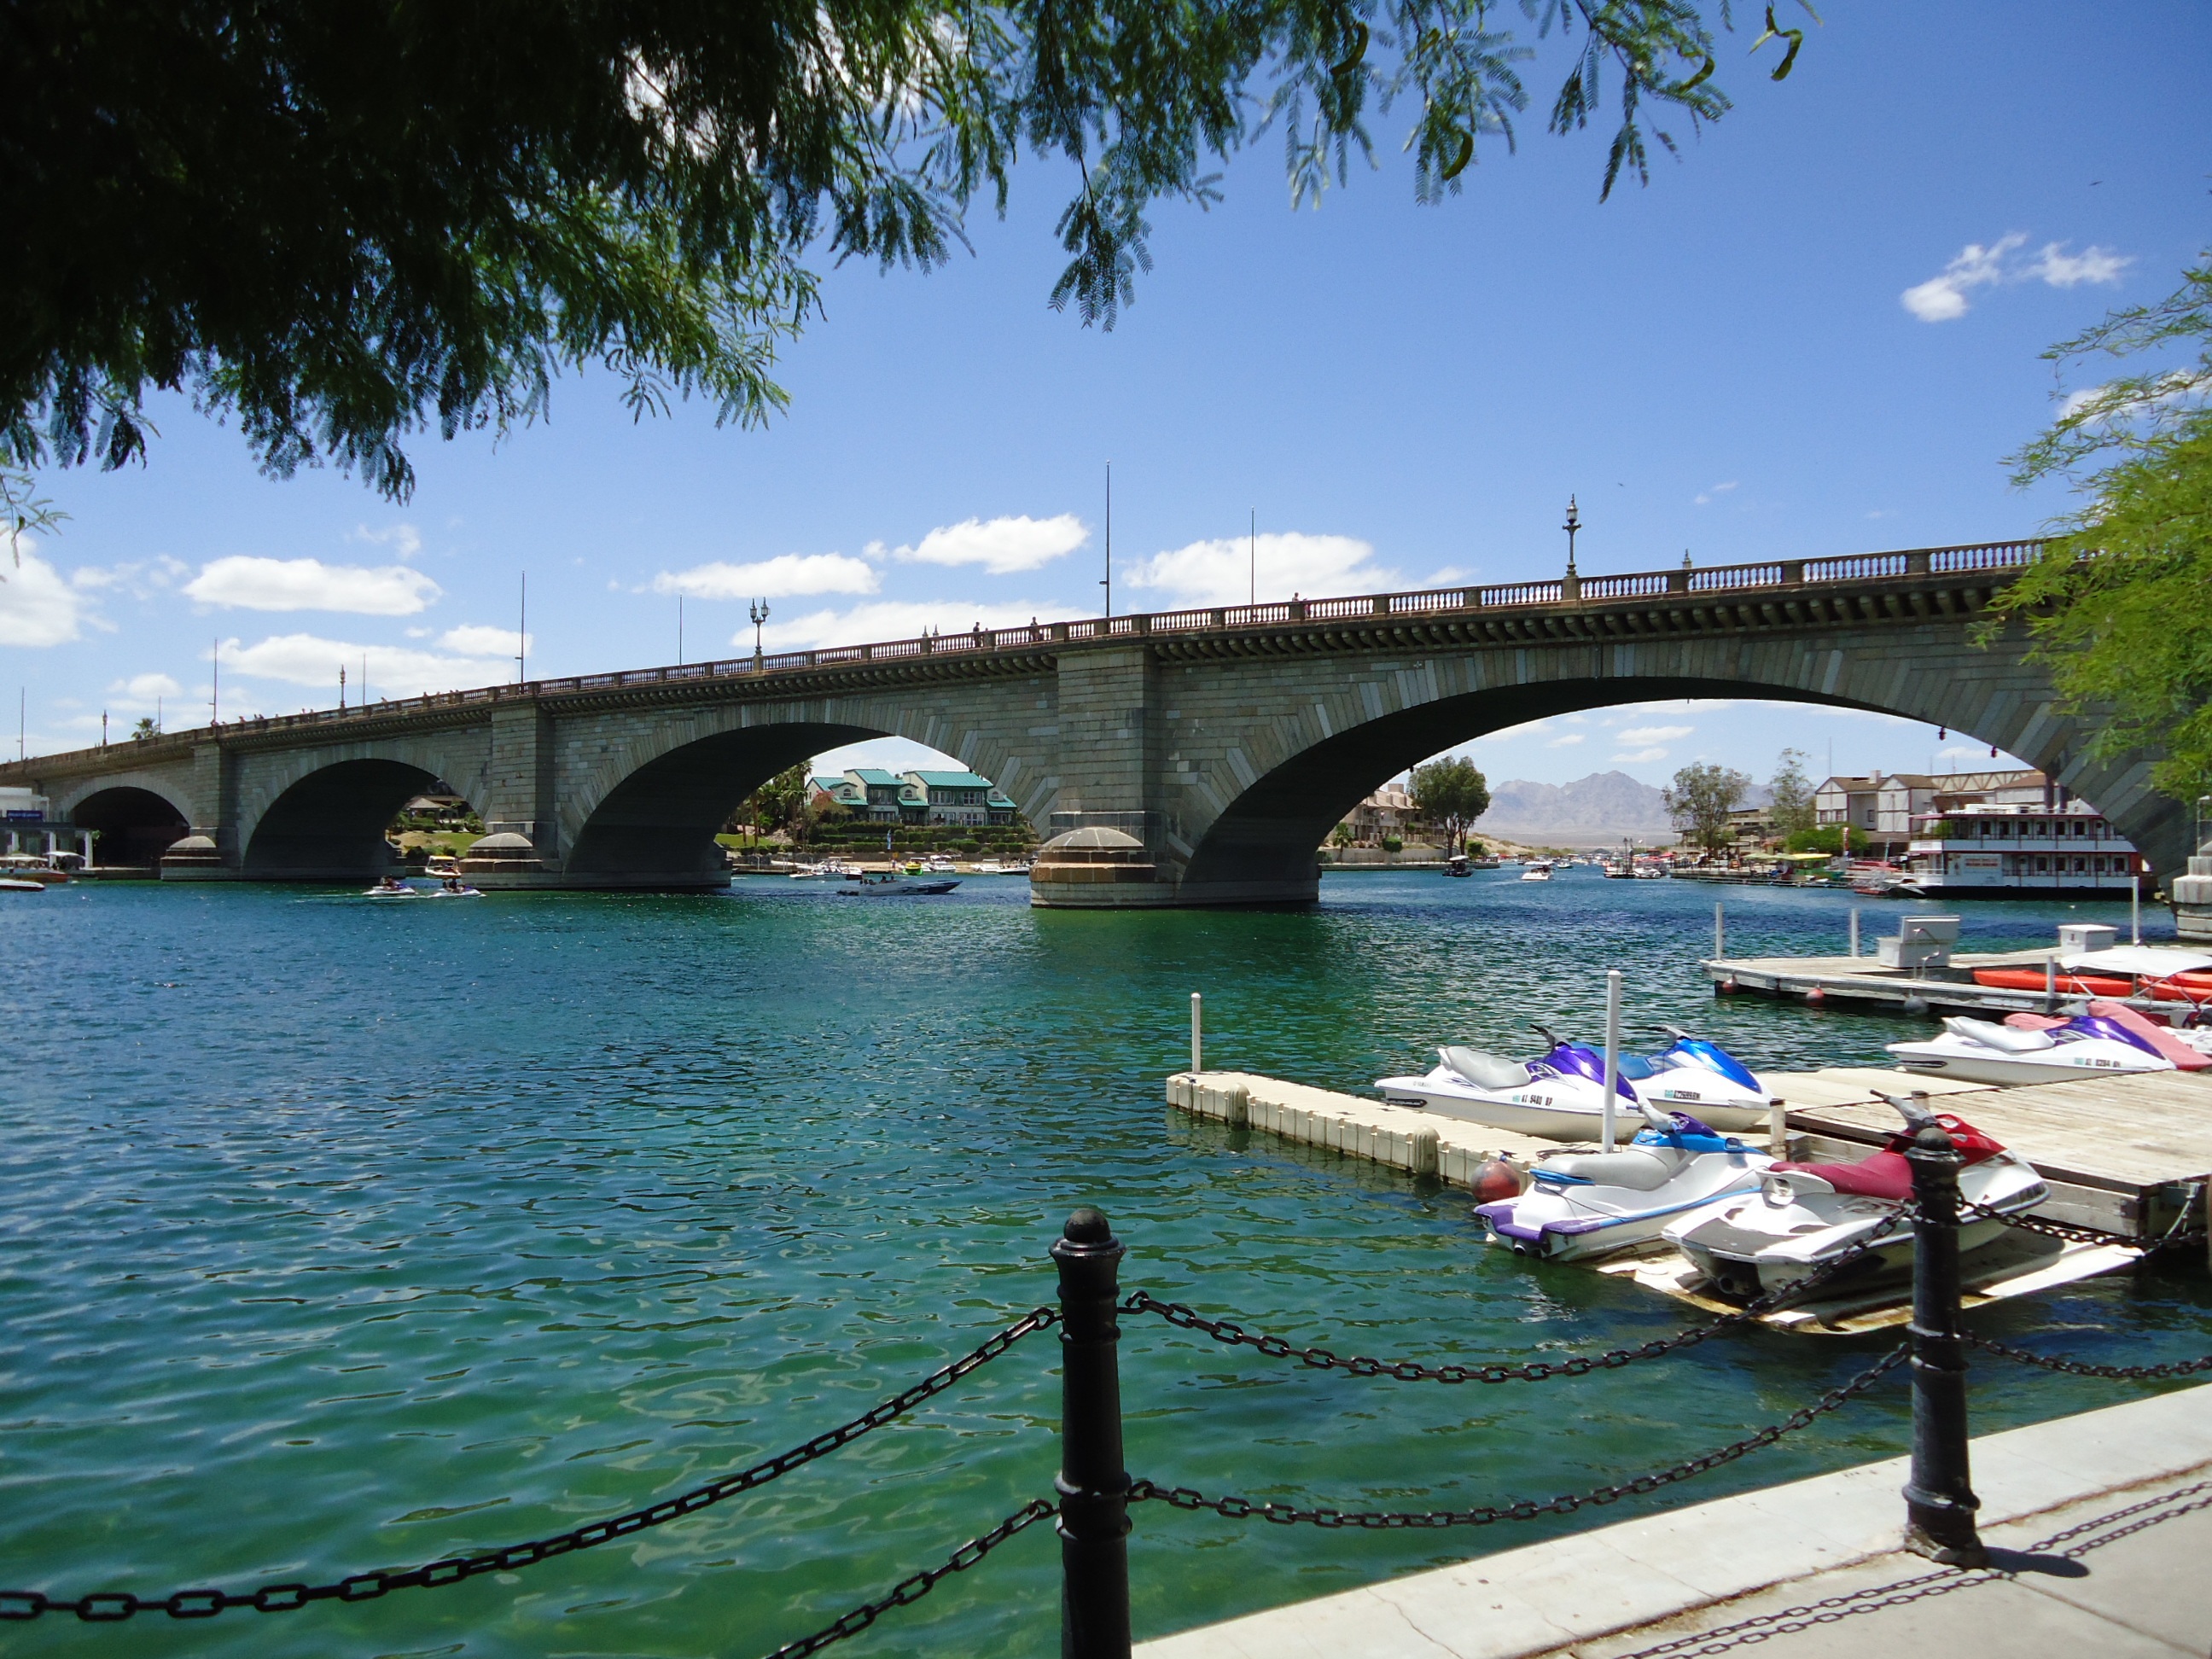
sea, bridge, lake, river, vacation, vehicle, swimming pool, bay, tourism, leisure, waterway, london bridge, arizona, boating, havasu, nonbuilding structure